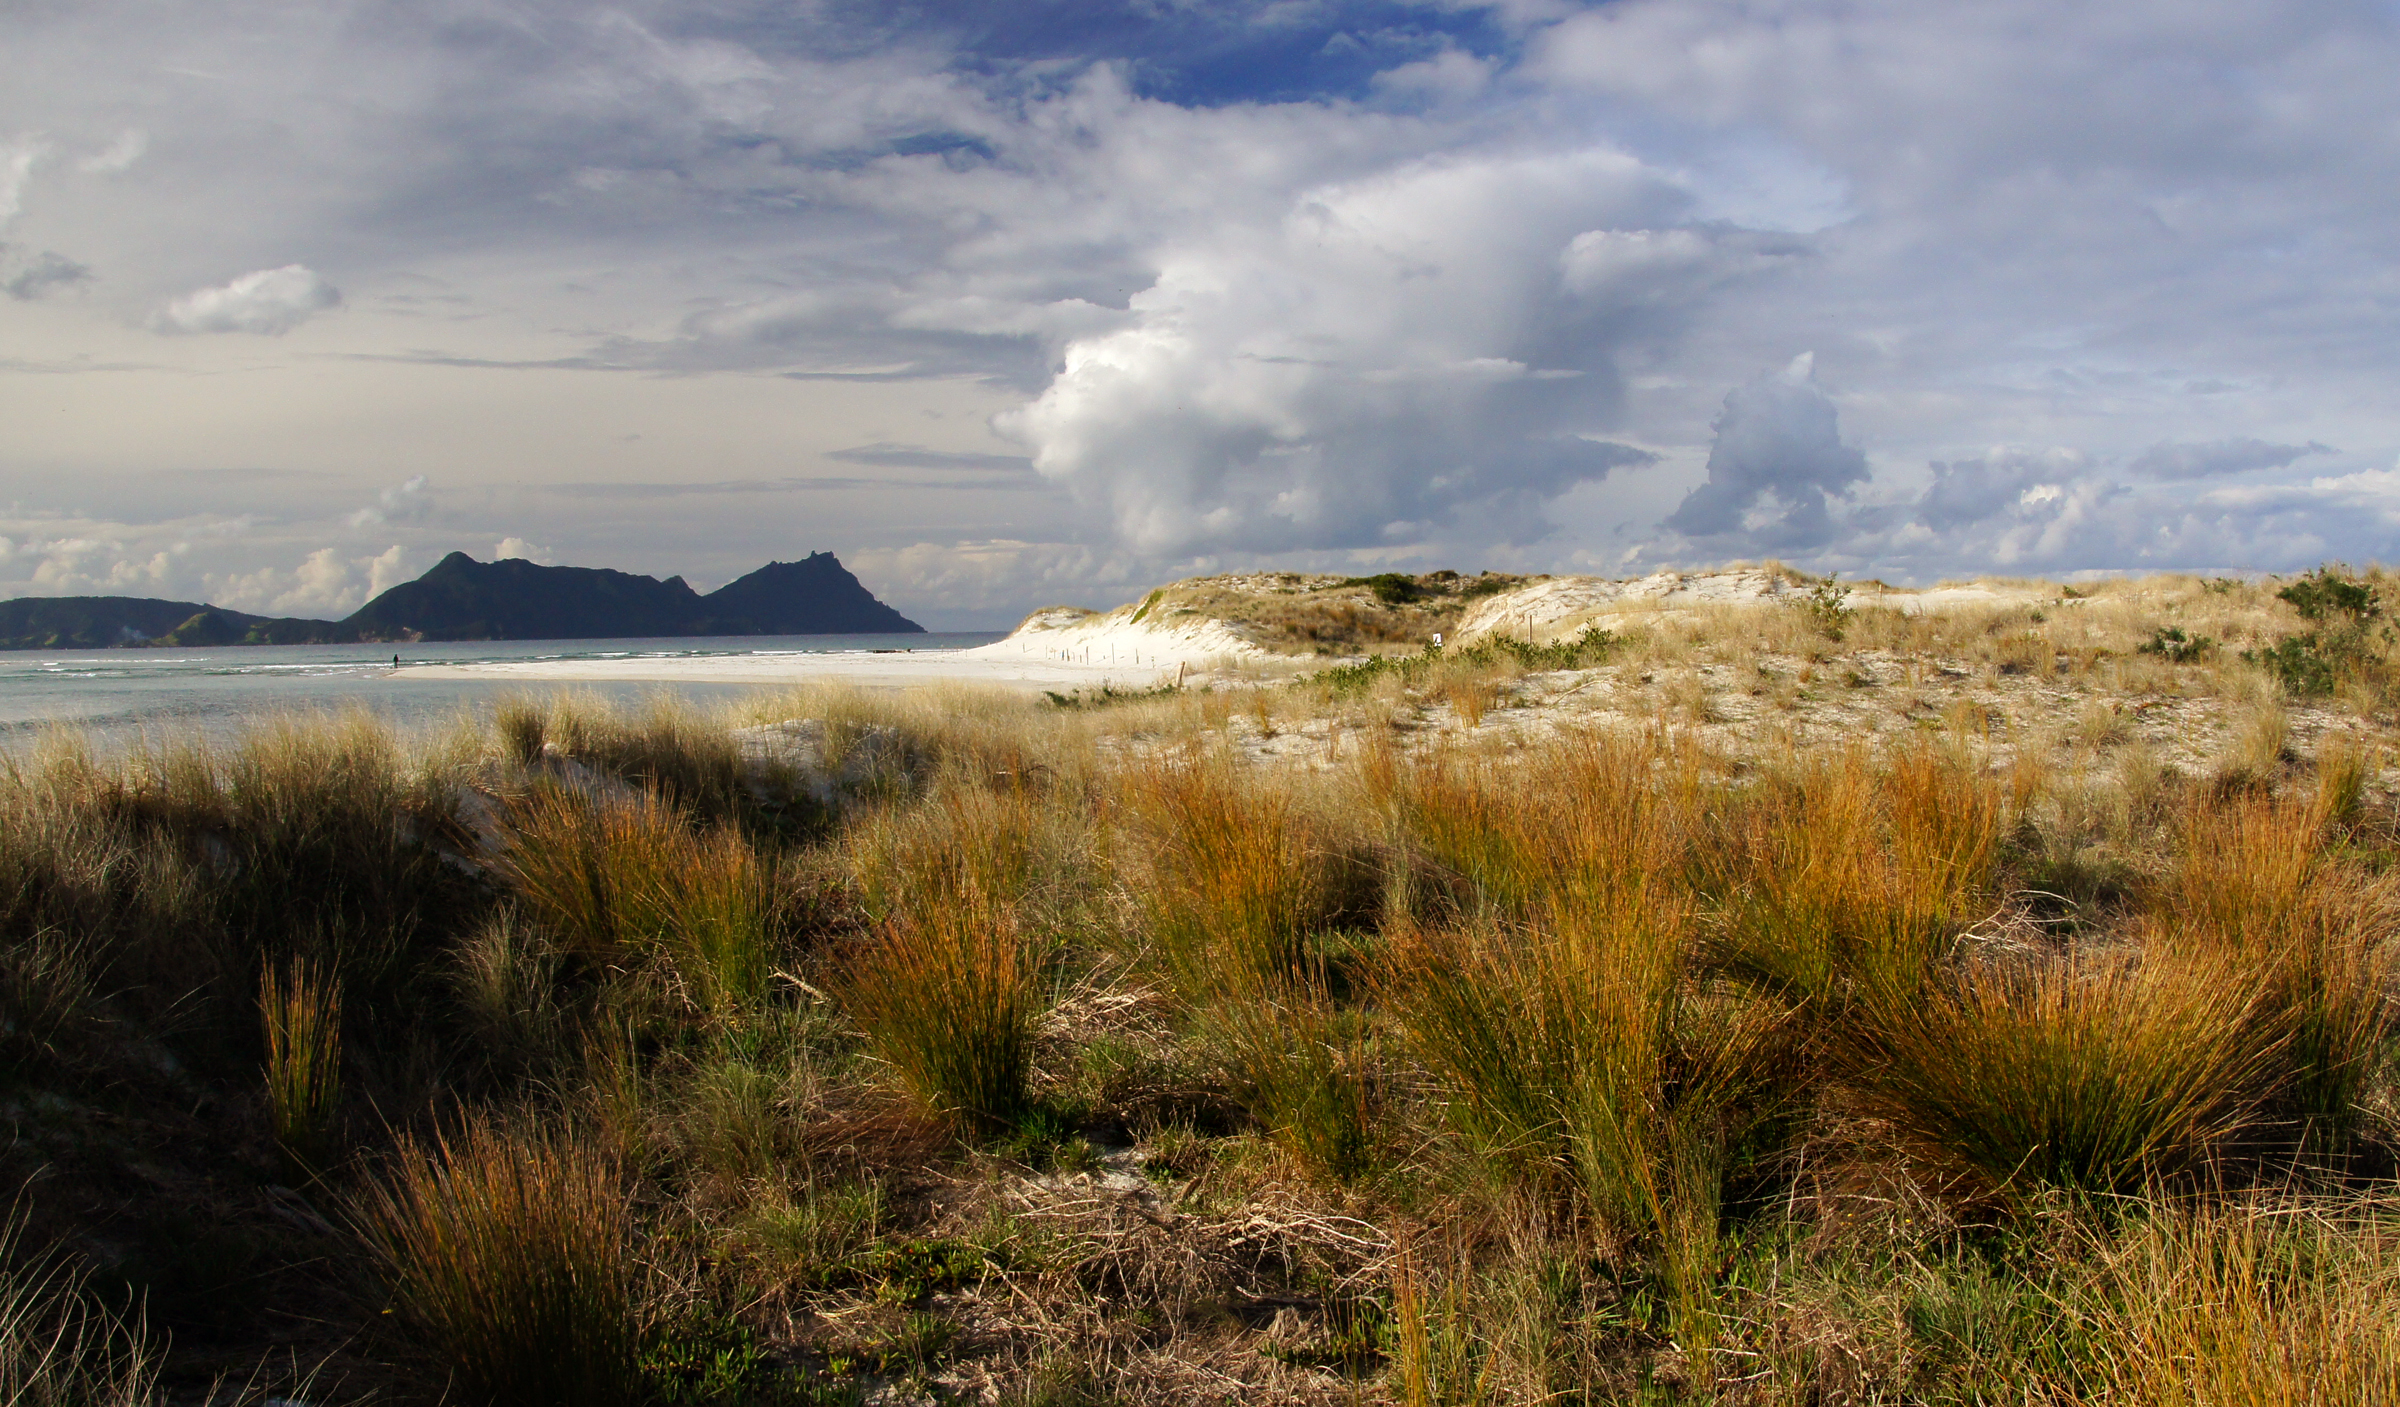
landscape, sea, coast, nature, grass, sand, rock, horizon, wilderness, mountain, cloud, prairie, cloudy, morning, hill, lake, shoreline, cliff, terrain, national park, dunes, grassland, newzealand, badlands, beaches, wetland, bog, plateau, day, fell, habitat, bream, baywhangarei, loch, ecosystem, tundra, steppe, rural area, landform, natural environment, geographical feature, mountainous landforms